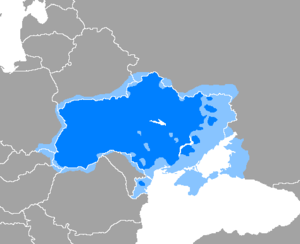
L'ukrainien est une des quatre langues appartenant à la famille orientale des groupes slaves — de la famille des langues indo-européennes, les trois autres étant le biélorusse, le russe et le rusyn. L'ukrainien est la langue officielle de l'Ukraine.
Les Ukrainiens sont un groupe ethnique slave vivant principalement en Ukraine. Ce sont des slaves orientaux à l'instar des Russes et Biélorusses.